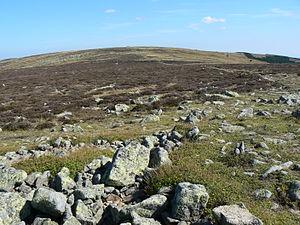
Le mont Lozère est un massif en majorité granitique situé dans le sud-est du Massif central français, dans le département de la Lozère auquel il a donné son nom. Il est le point culminant des Cévennes.